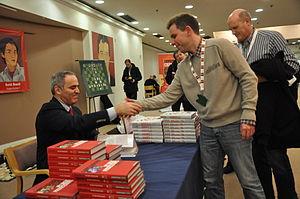
Garry Kimovitch Kasparov, né le 13 avril 1963 à Bakou, est un joueur d'échecs soviétique puis russe. En exil depuis 2013, il a acquis la nationalité croate en 2014 et vit aujourd'hui à New York.